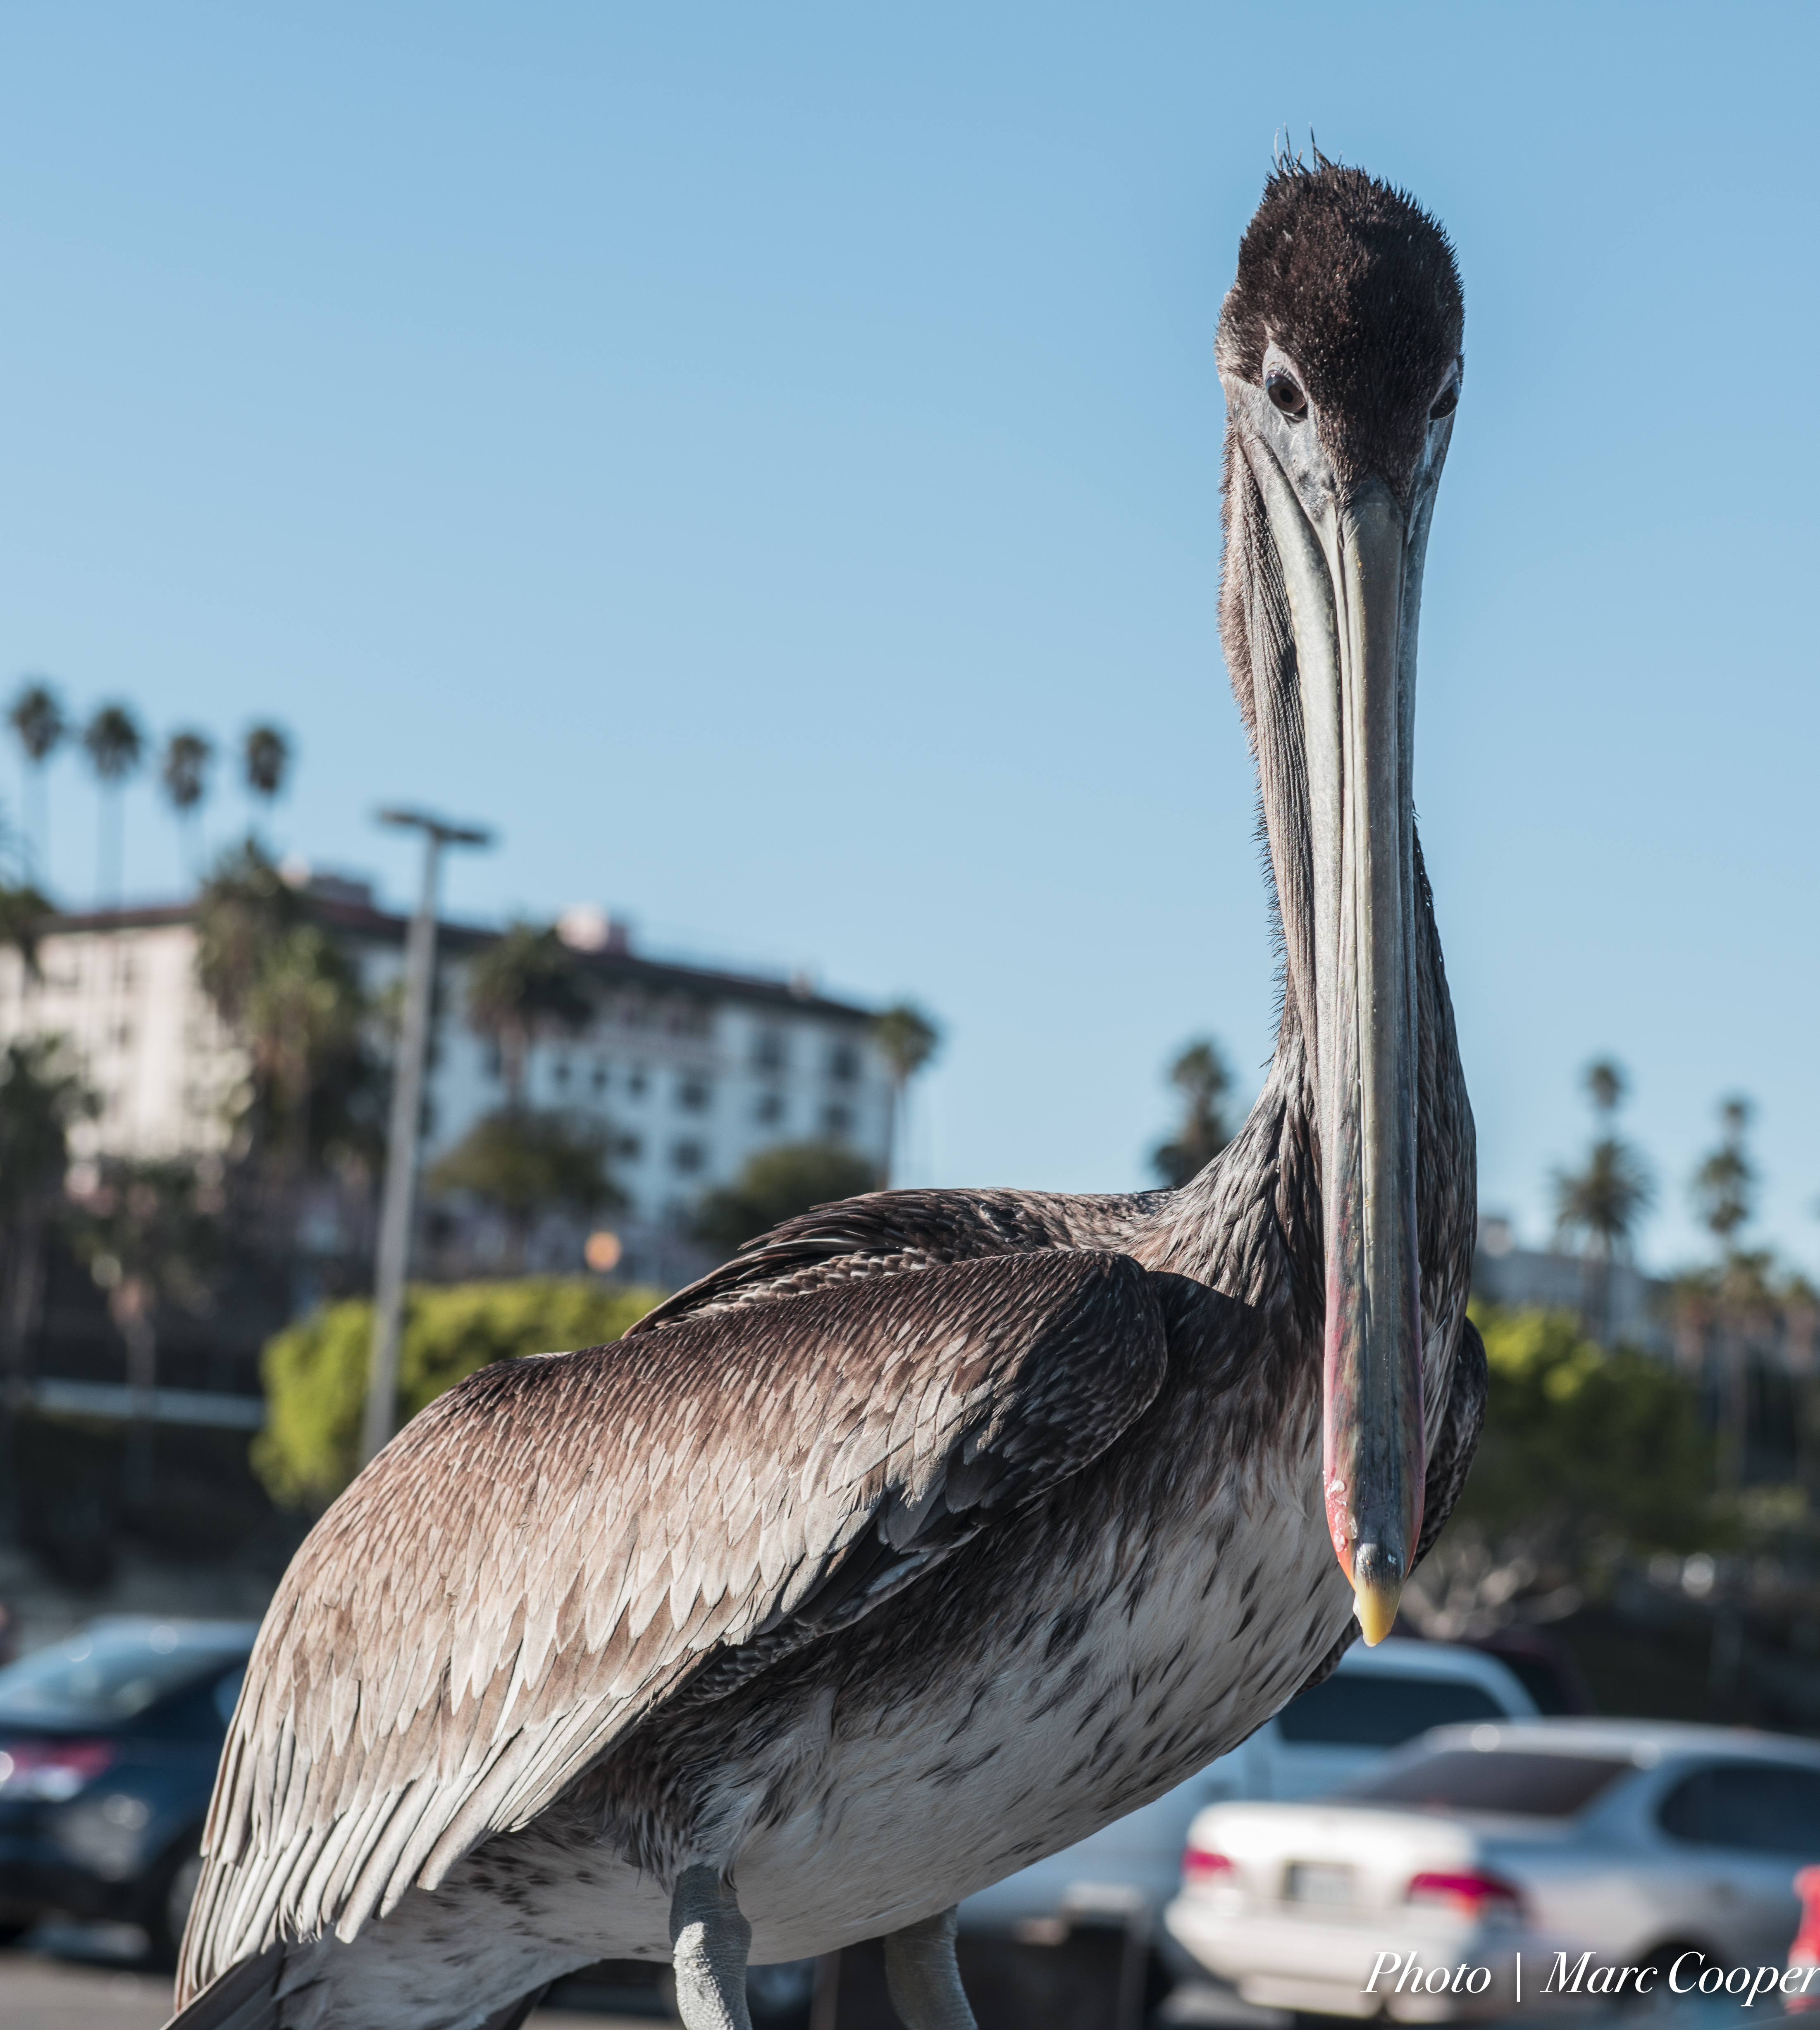
bird, wing, pelican, seabird, wildlife, beak, fauna, vertebrate